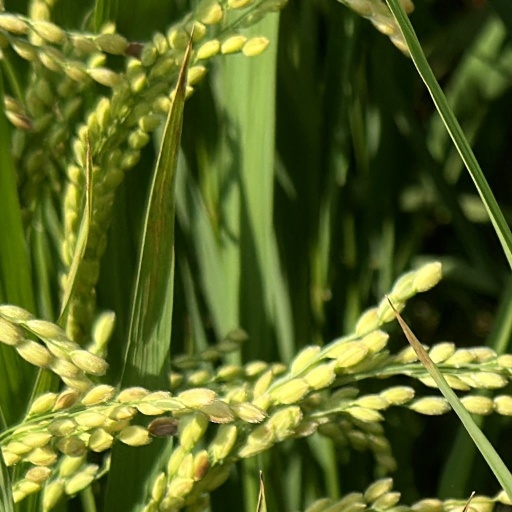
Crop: rice